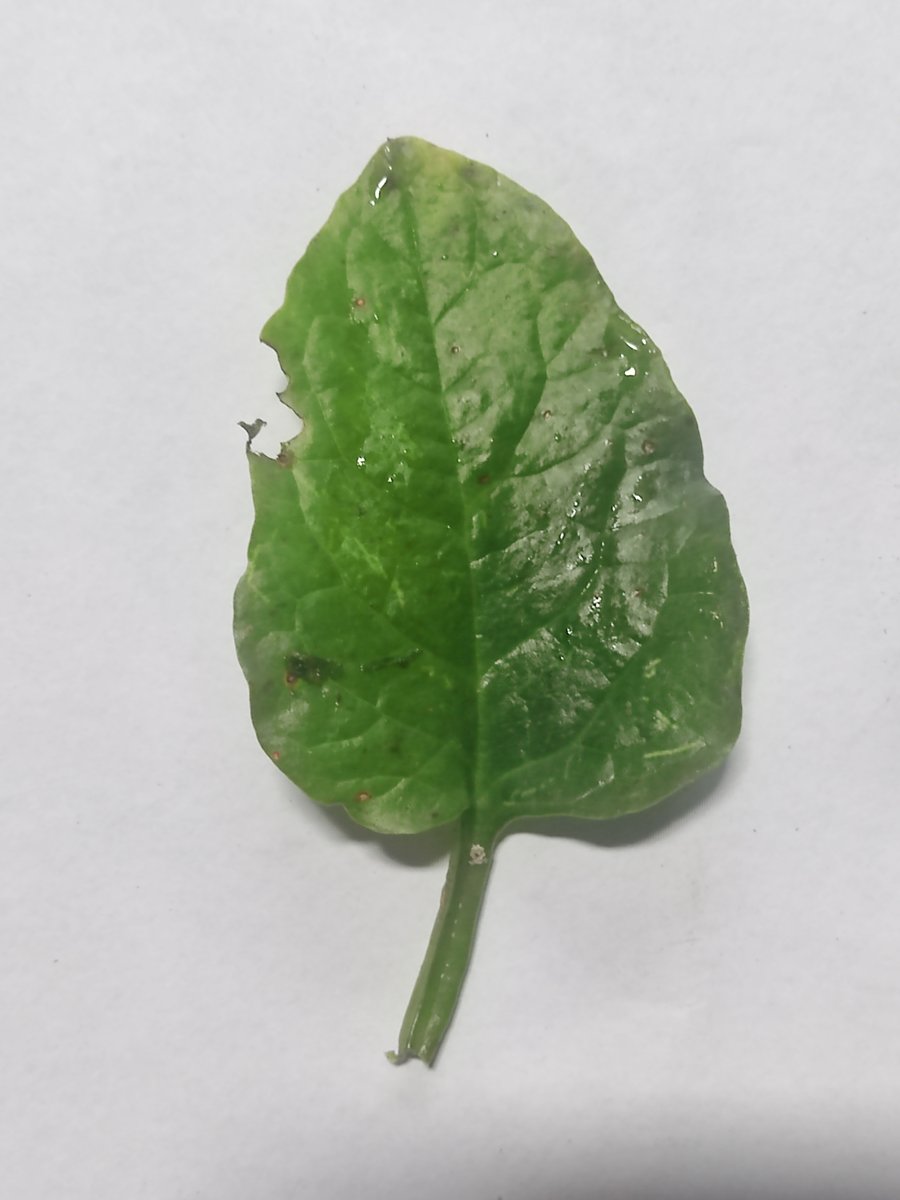
Label: Pest-Damage